Chiclana de la Frontera

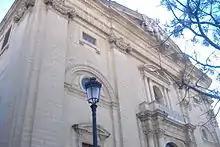
Iglesia Mayor de San Juan Bautista.

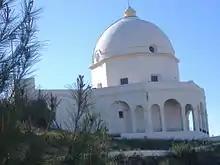
Ermita de Santa Ana.

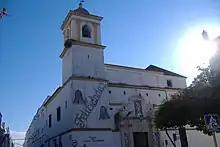
Convento de Jesús Nazareno.

The Capilla del Santo Cristo (Chapel of the Holy Christ), dating from the late 15th century, is the oldest religious building in the city. In it is situated the confraternity of the Vera Cruz, one of the oldest existing penitential brotherhoods in Andalusia. The current façade of the church is a result of the many restorations that the building has experienced. The chapel contains a huge atrium.